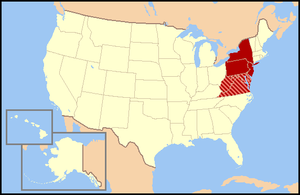
Les États Mid-Atlantic, ou plus simplement le Mid Atlantic, forment l'une des neuf divisions géographiques des États-Unis officiellement reconnues par le Bureau du recensement des États-Unis. Cette division comprend les trois États de New York, du New Jersey et de Pennsylvanie.